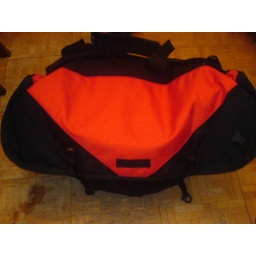
Yes 3 2.5 gallon water bottles in here